Meidan (Shusha)

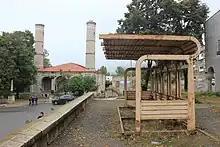
Meidan and Yukhari Govhar Agha Mosque after the capture of Shusha.

The Meidan, stretched along the axis of Rasta Bazaar street, has a rectangular shape. The square is well organized and has a neat appearance.